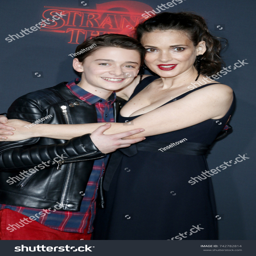
actor and person at season premiere .